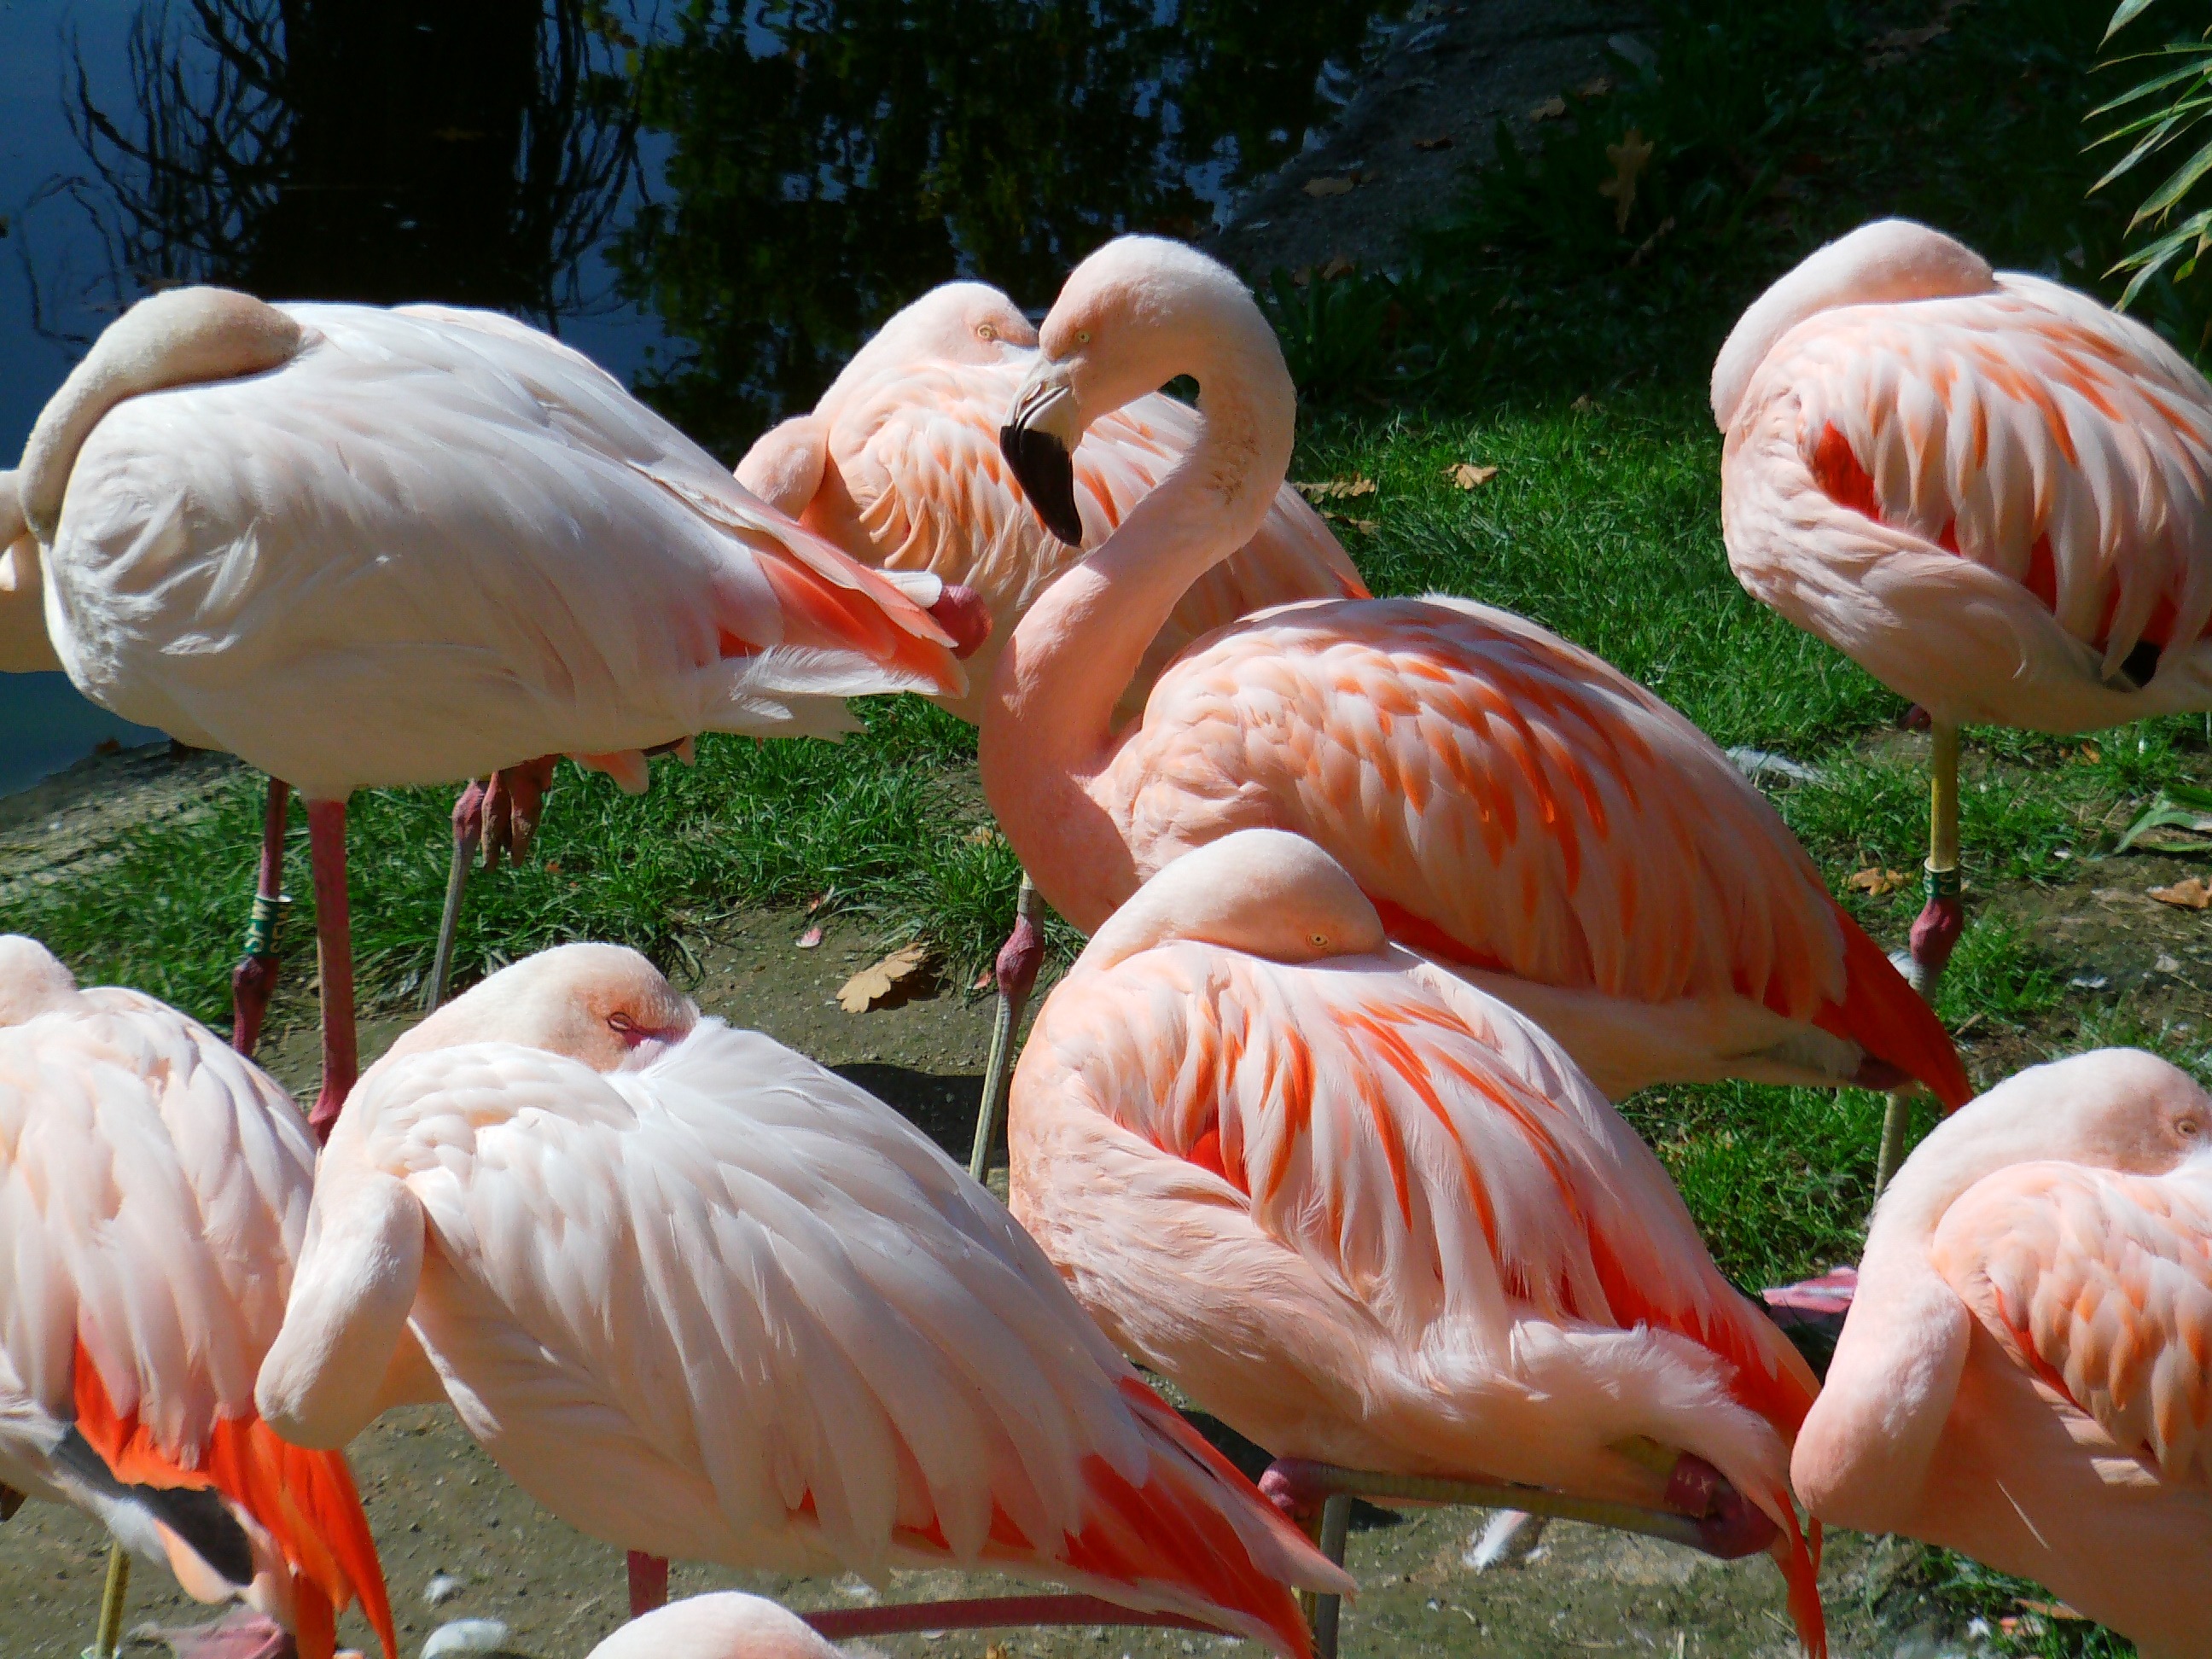
bird, wildlife, zoo, beak, pink, fauna, birds, sleep, flamingo, vertebrate, water bird, flamingos